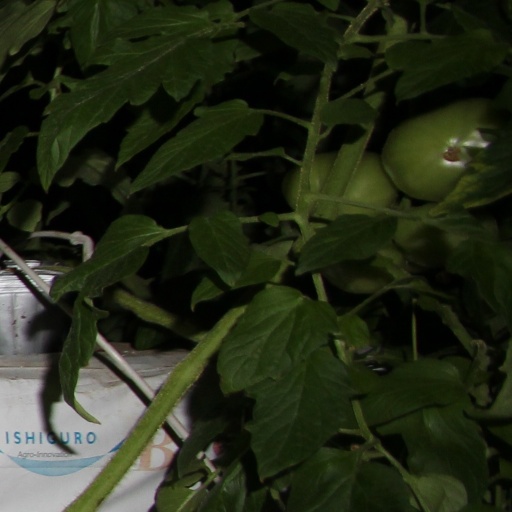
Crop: tomato